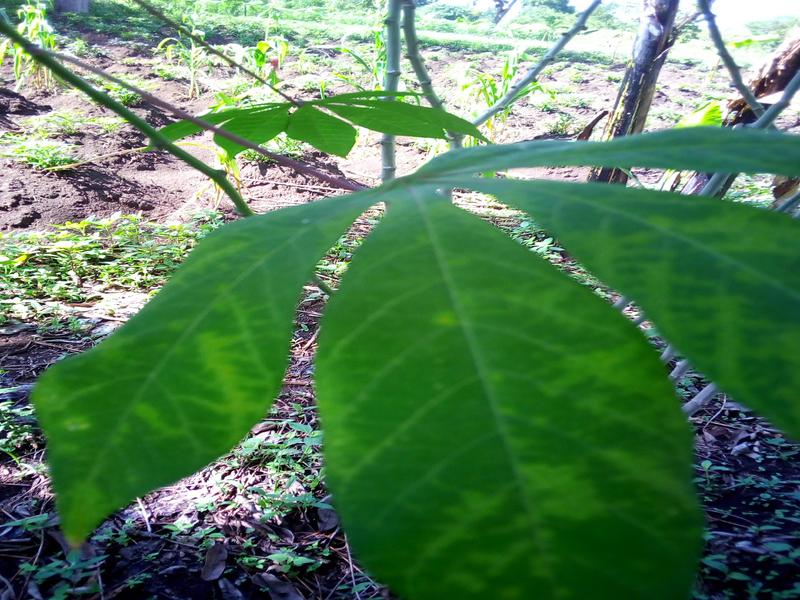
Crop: cassava
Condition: brown_streak_disease